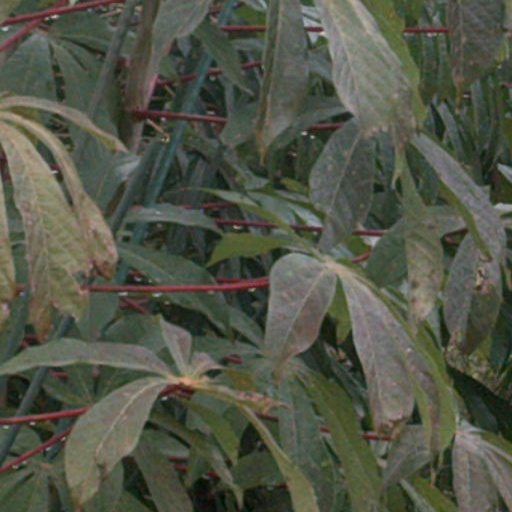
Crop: cassava